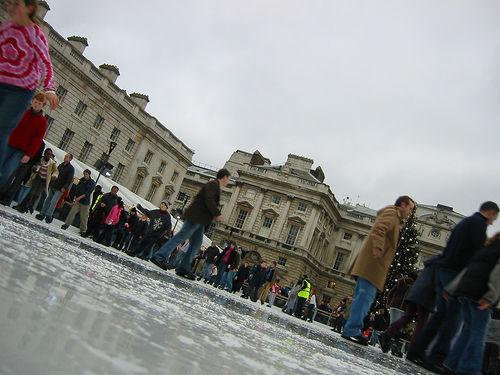
Weather: snow or frosty